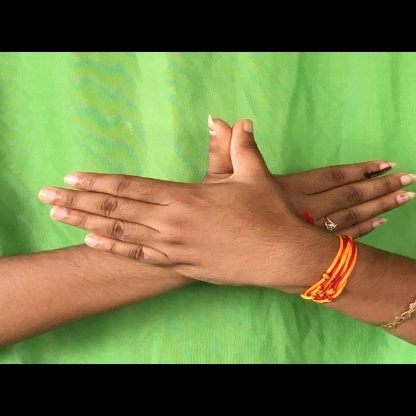
Mudra: Garuda